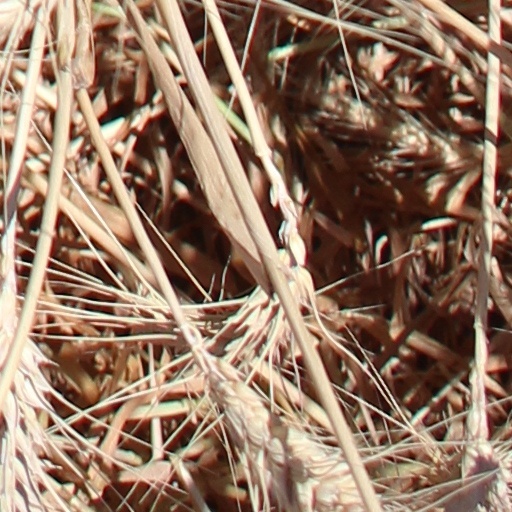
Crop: wheat